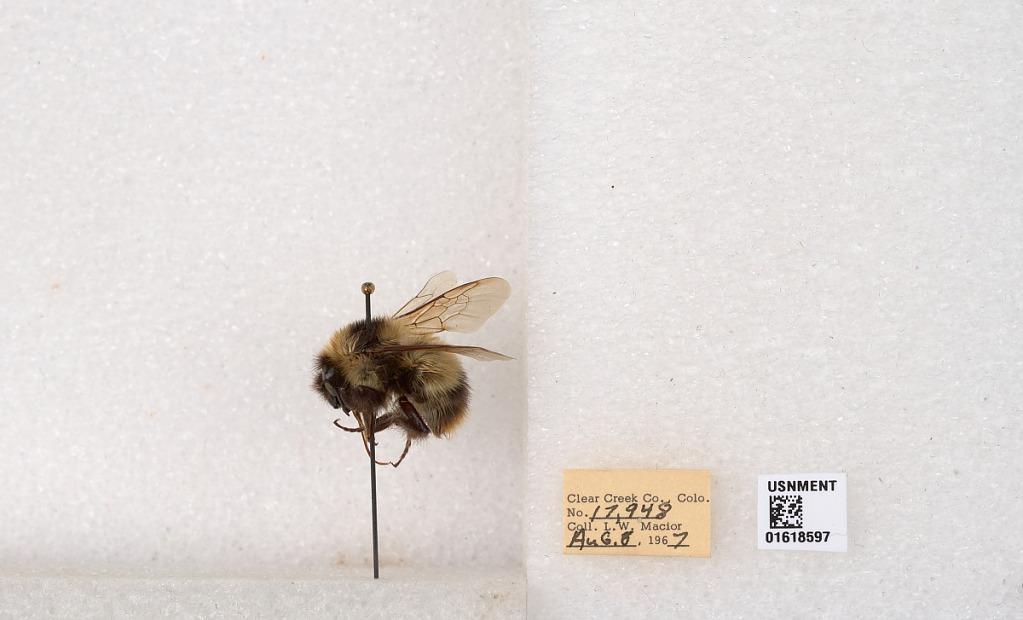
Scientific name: Bombus kirbyellus
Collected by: L. Macior
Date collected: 1967-8-8
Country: United States
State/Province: Colorado
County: Clear Creek
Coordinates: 39.6891, -105.644